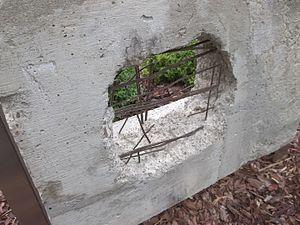
La maison d'arrêt de Celle est le centre de détention pour hommes le plus sécurisé de Basse-Saxe, possédant le statut de quartier de haute sécurité.